Neurosymploca kushaica

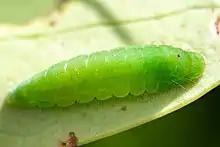
Caterpillars of the species

Caterpillars can mostly be found on Maytenus oleoides and rarely on Cassine schinoides.